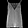
Label: T - shirt / top